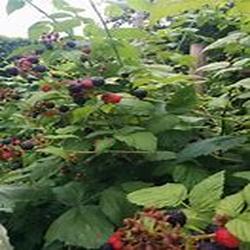
Label: Blackberry